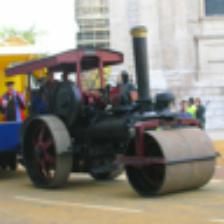
Label: NonHuman